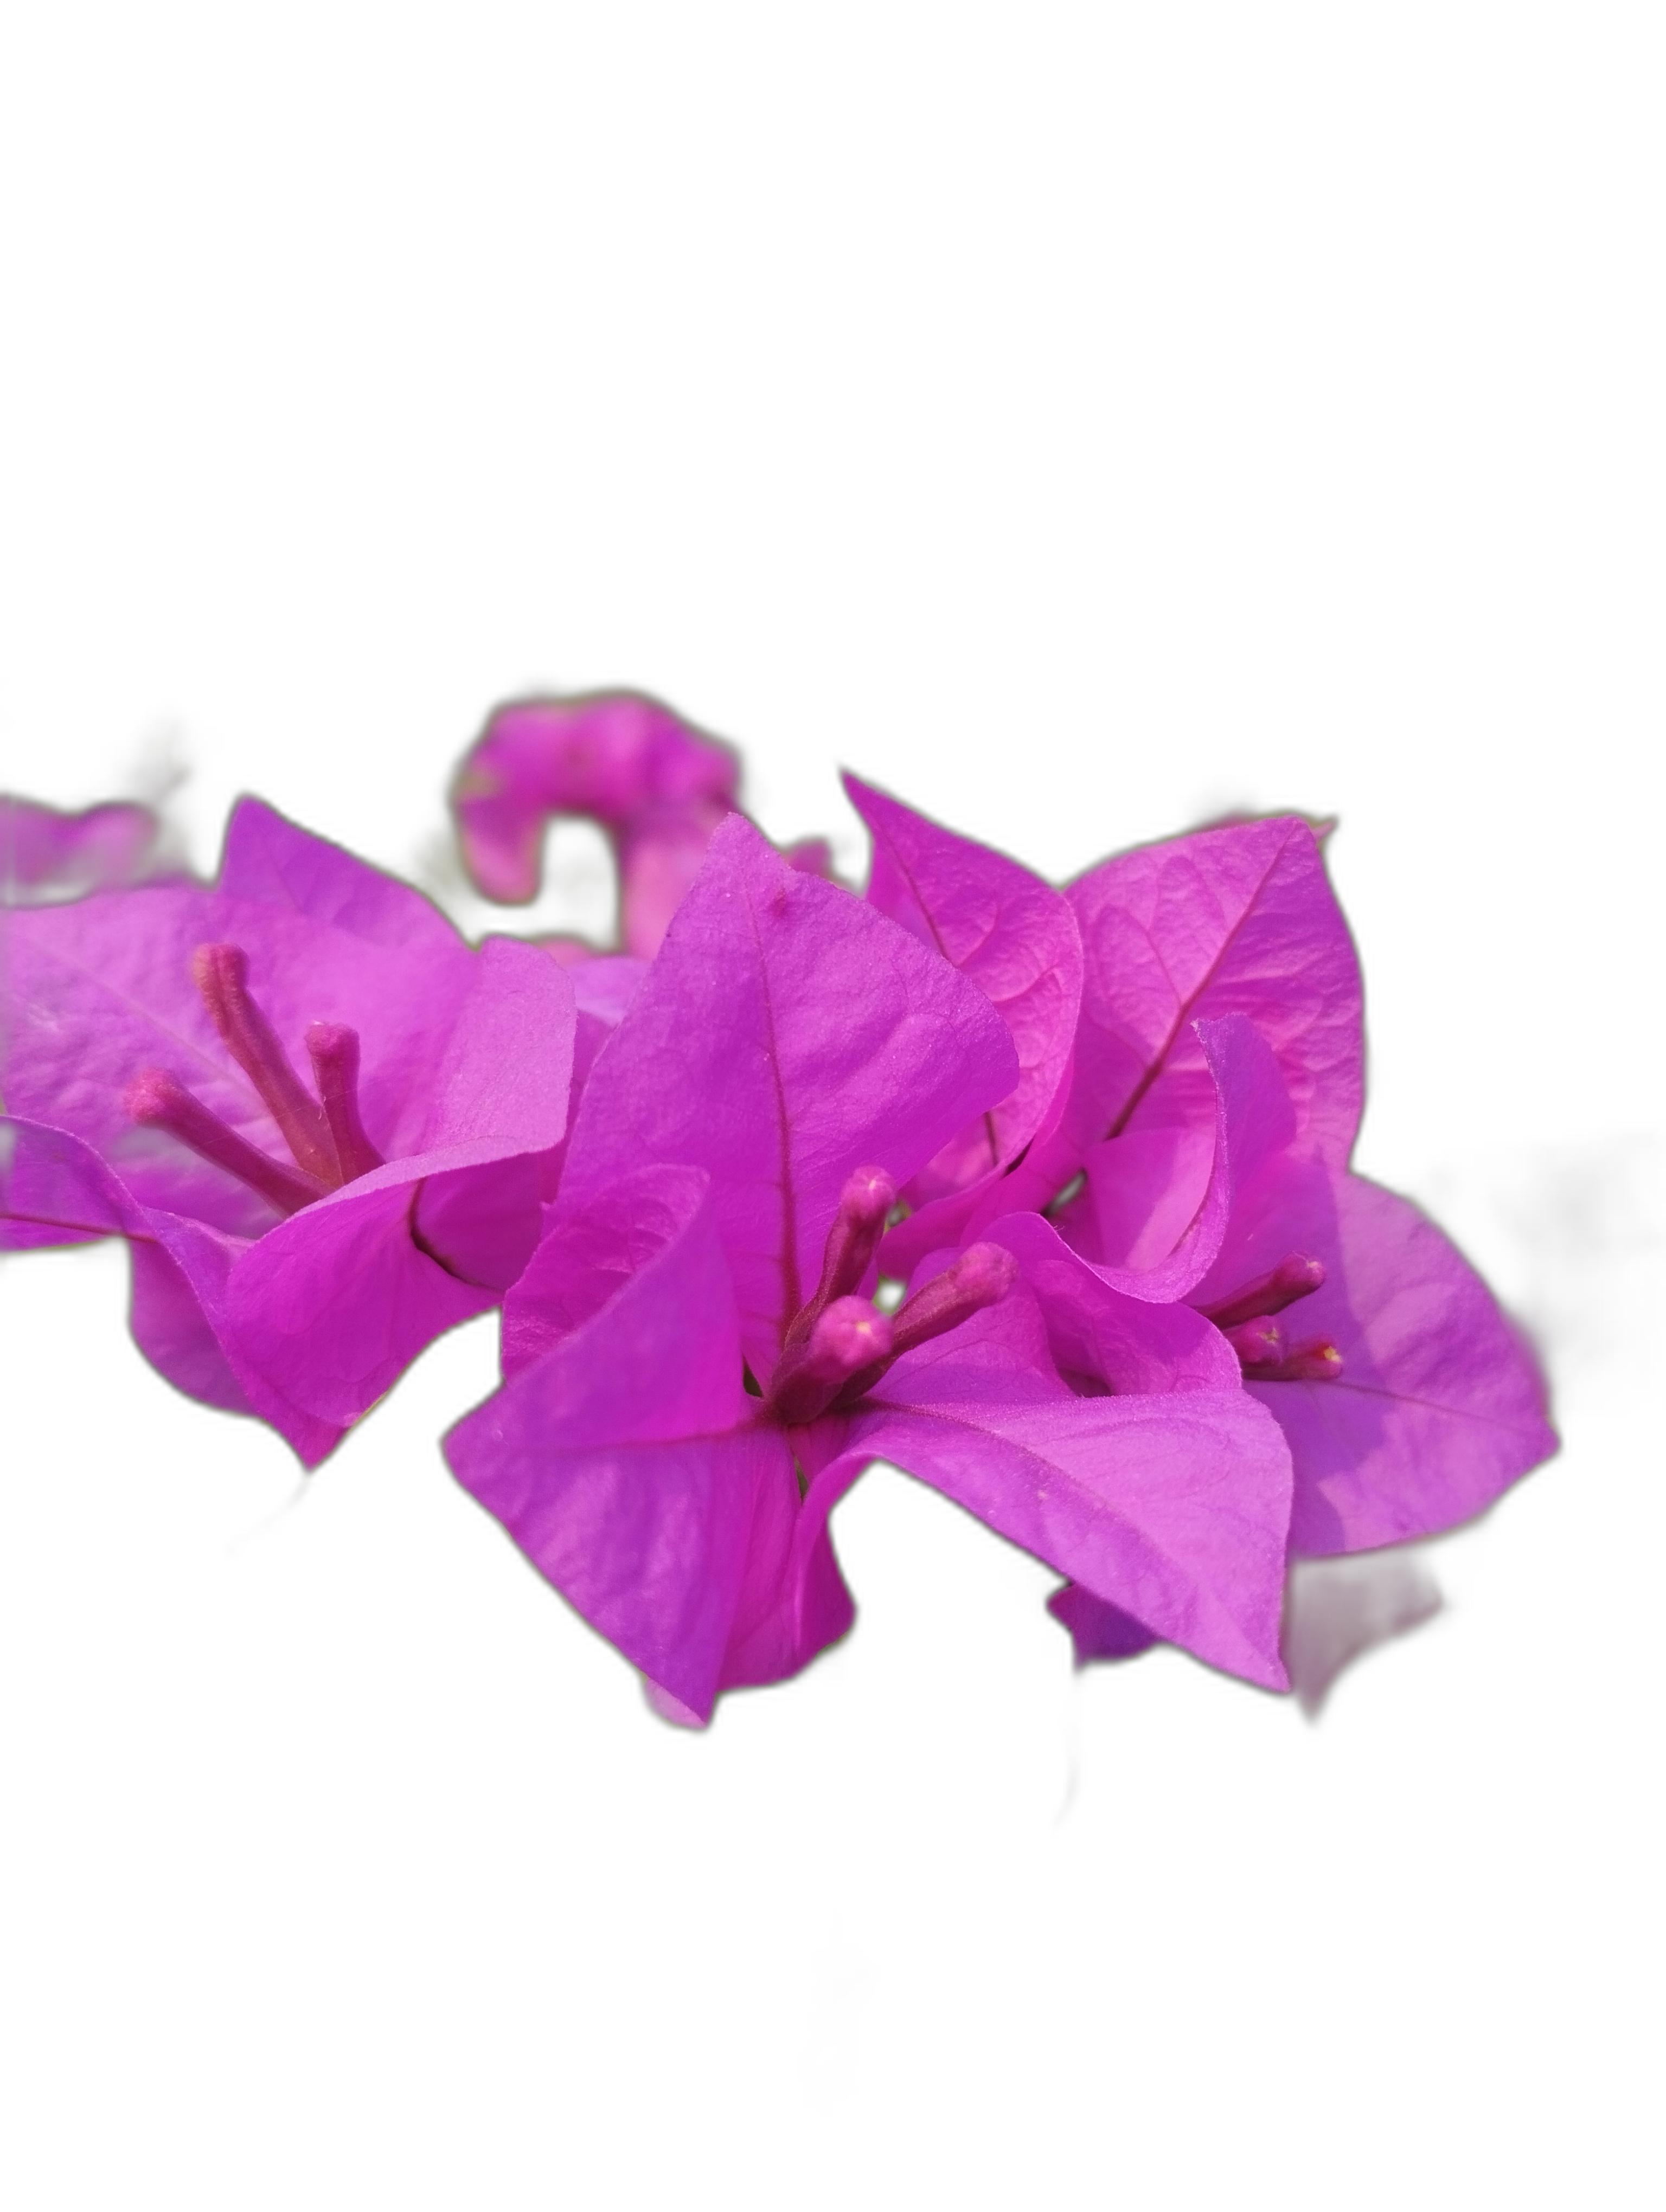
Label: Bougainvillea